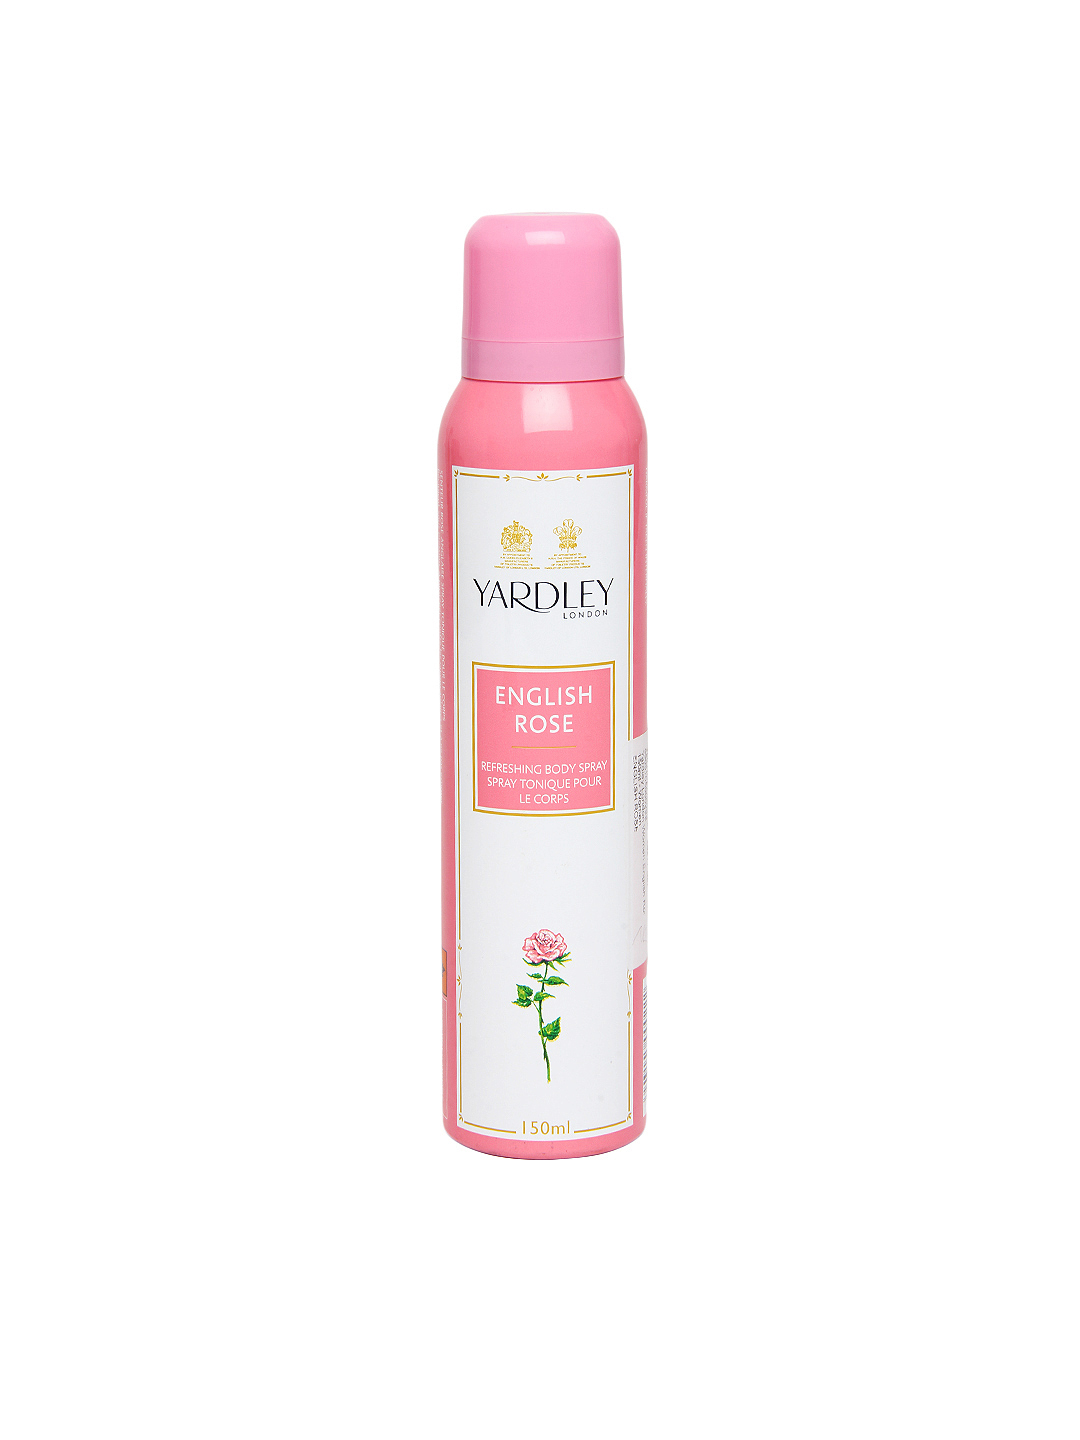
YARDLEY Women English Rose Body Spray
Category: Personal Care / Fragrance / Deodorant
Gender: Women
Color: Pink
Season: Spring 2017
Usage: Casual